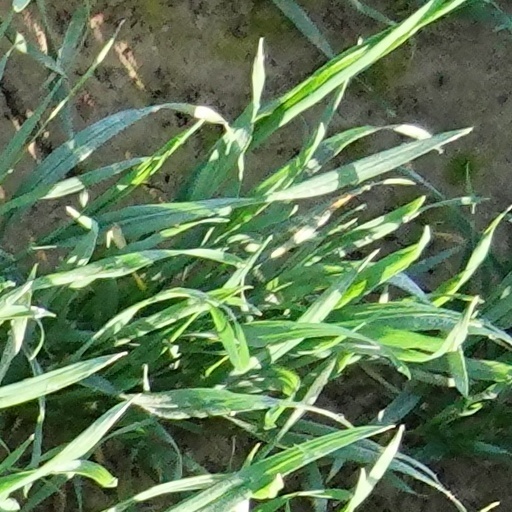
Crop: wheat